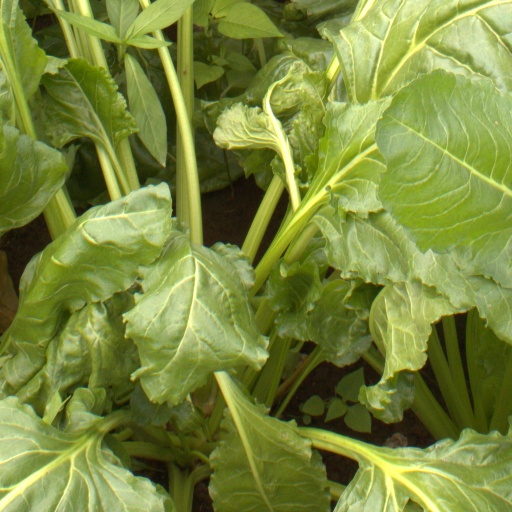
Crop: sugar beet